Clover Park Technical College

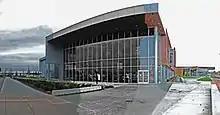
CPTC Health Sciences building

Clover Park Technical College (CPTC) is a public community college in Lakewood, Washington. There is also a smaller campus located at Thun Field in Puyallup, Washington (South Hill), for aviation training.